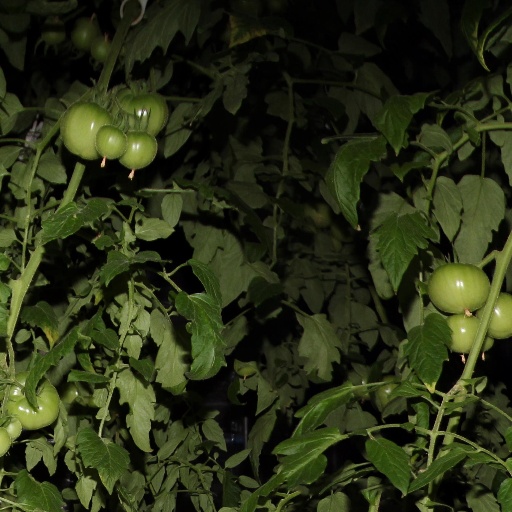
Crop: tomato